Benty Grange hanging bowl

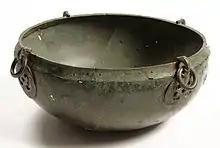
A seventh-century hanging bowl, with two hook escutcheons visible, found at Baginton

Hanging bowls are thin-walled bronze vessels with three or four equidistant hooks around the rim for suspension. They are a fixture of Late Celtic, Anglo-Saxon, and Viking archaeology and art, spanning approximately 400 AD to 1100 AD. The hooks project from escutcheons: bronze plates or frames that are usually circular or oval, that are frequently elaborately decorated, and that are riveted or soldered (or occasionally both) to the bowl. Basal escutcheons, also known as basal discs, would sometimes sit at the base of the interior. A 2005 catalogue of hanging bowls identified approximately 174 known examples, around 68 of which were relatively complete. England accounted for 117, Scotland for 7, and Ireland for 17, Norway for 26, and the remainder of Europe for 7.